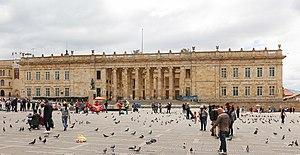
Capitole national de Colombie, Bogotá, Colombie